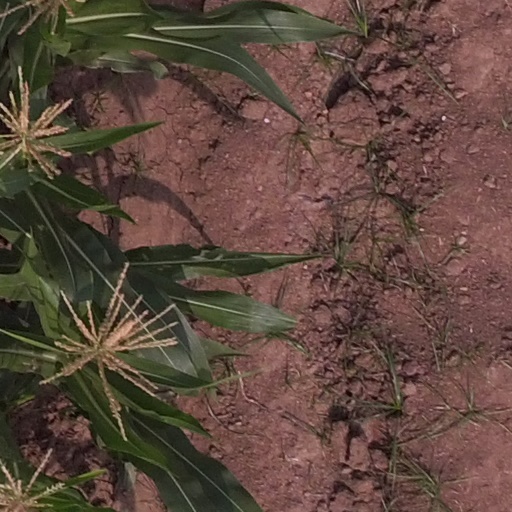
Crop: maize; corn